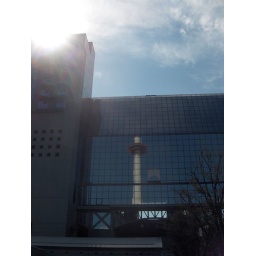
Kyoto tower reflection in the train station reflection